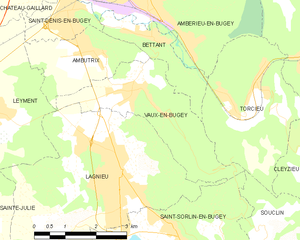
Carte des communes françaises: Vaux-en-Bugey